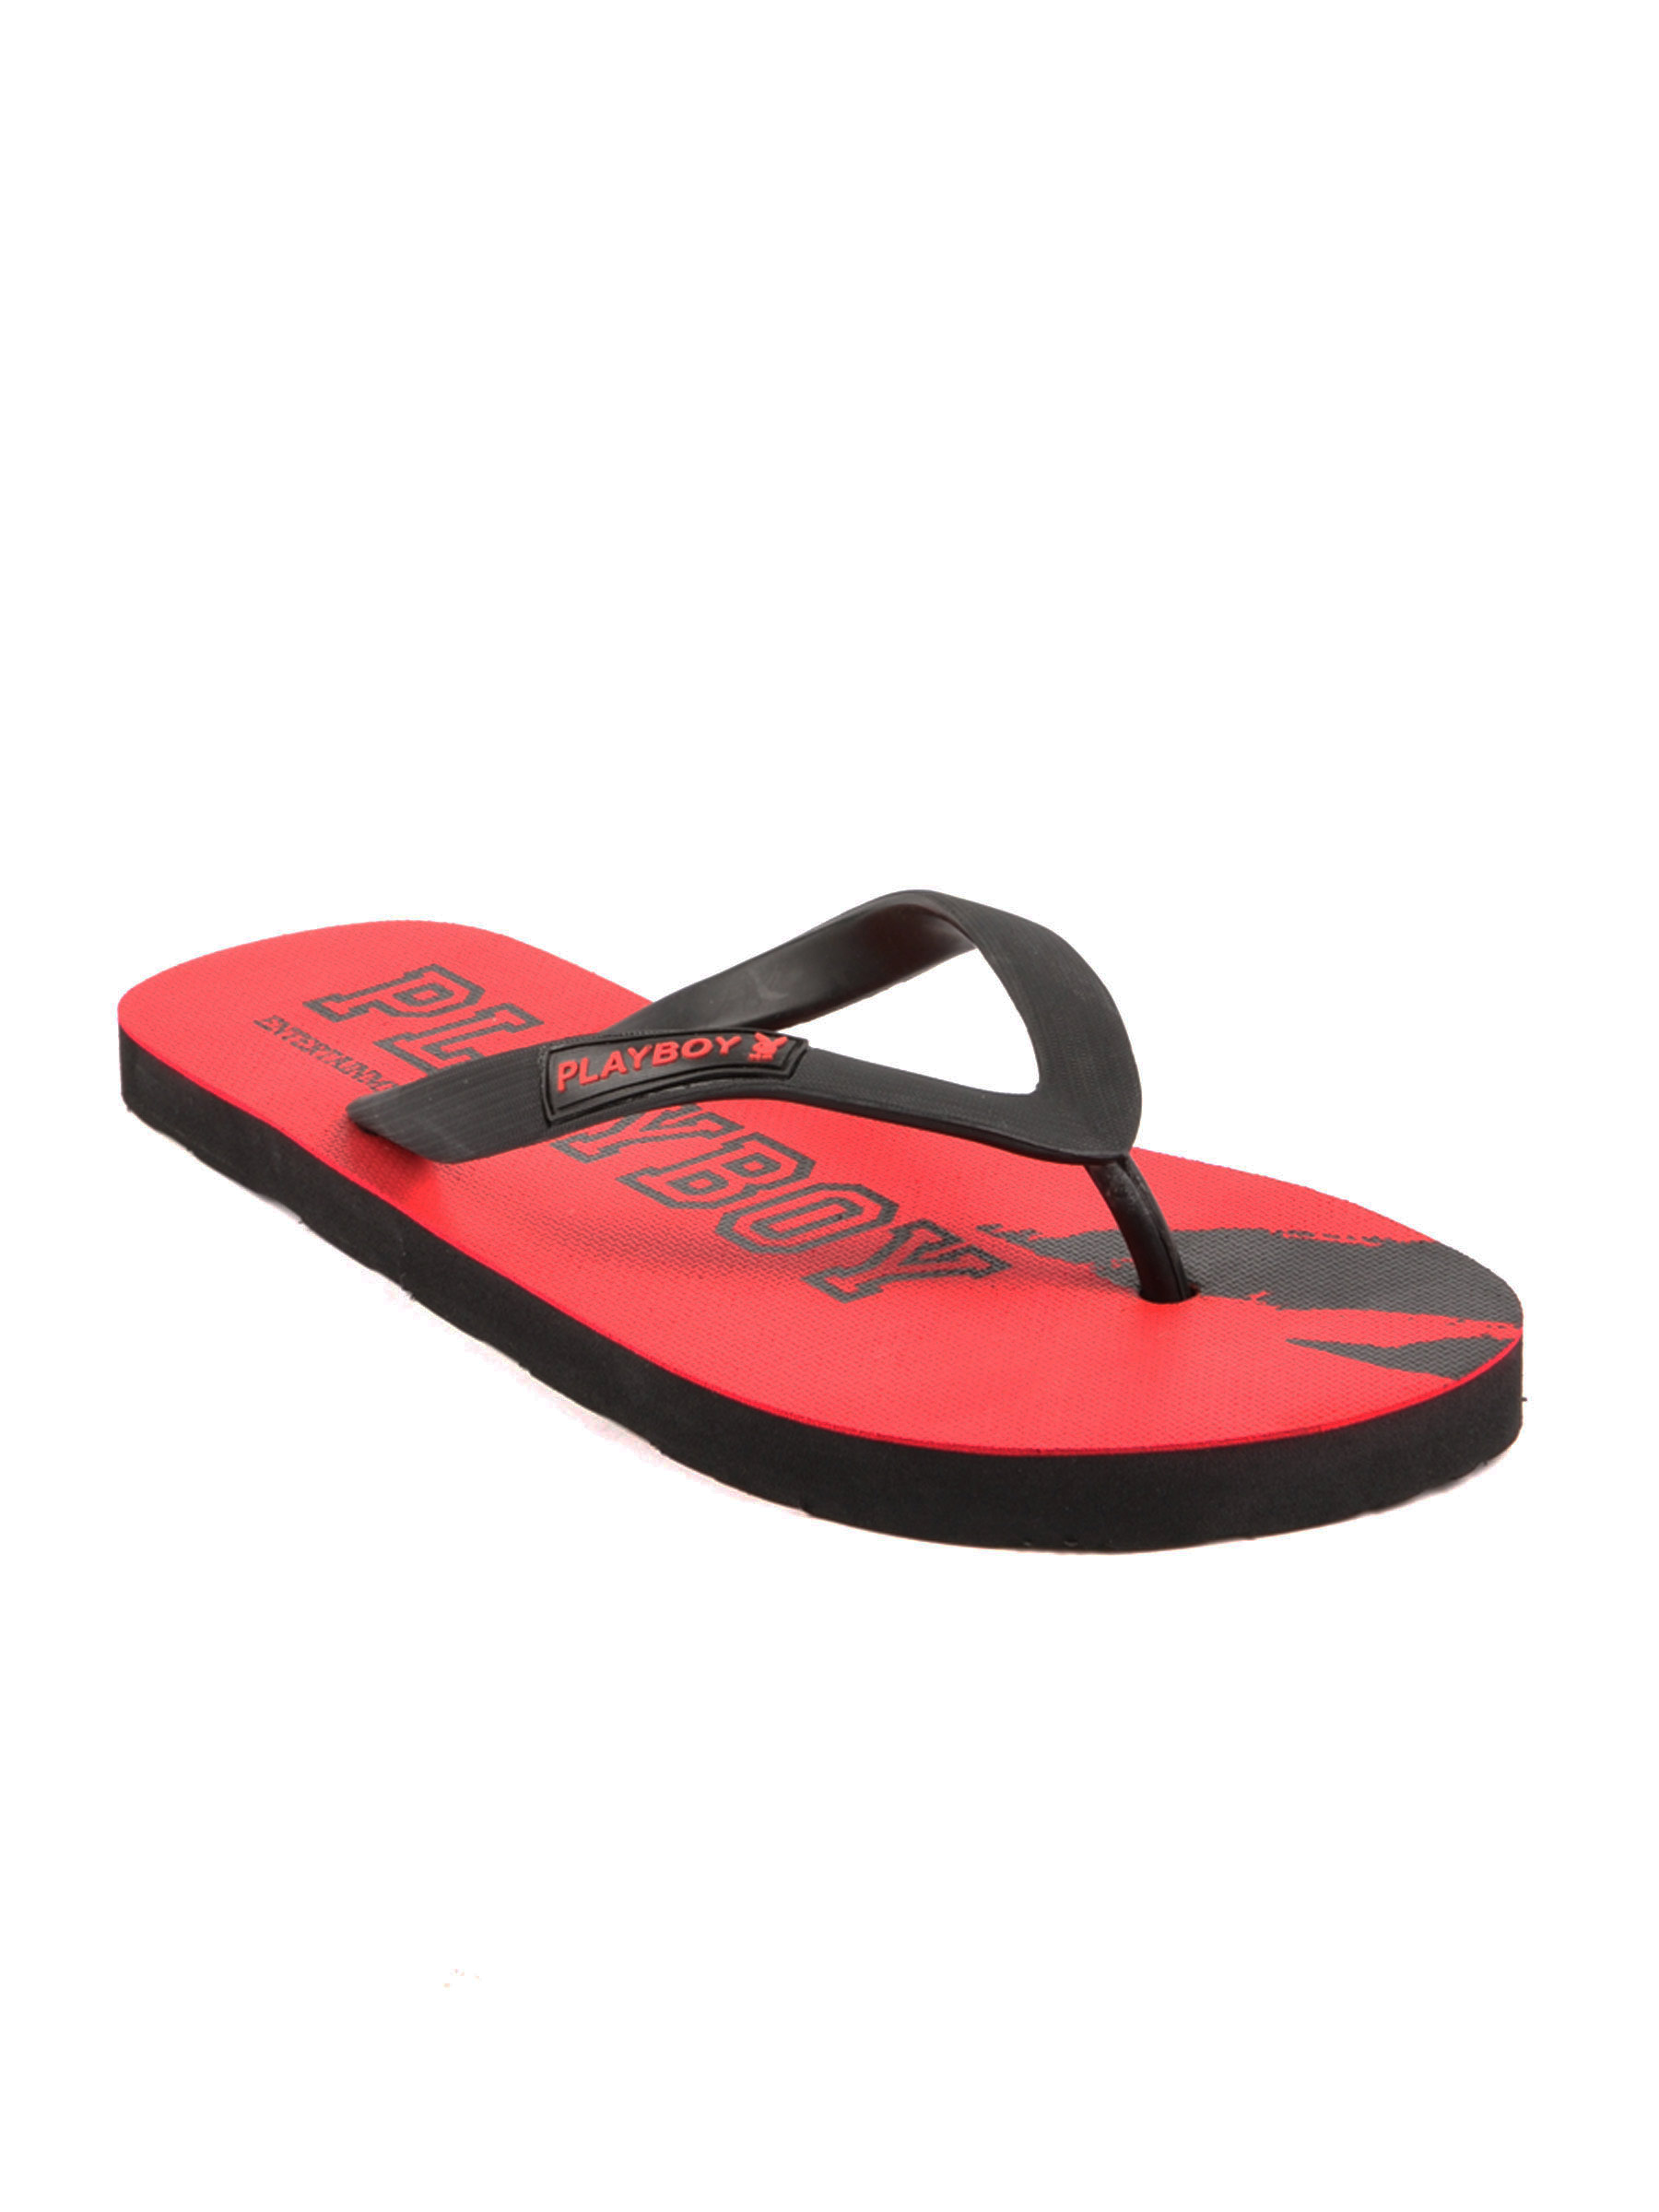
Playboy Men Casual Red Slippers
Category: Footwear / Flip Flops / Flip Flops
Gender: Men
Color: Red
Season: Fall 2011
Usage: Casual